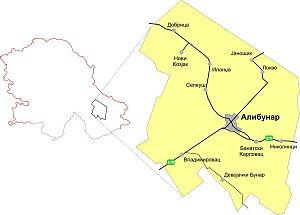
Carte de la municipalité d'Alibunar, Voïvodine, Serbie